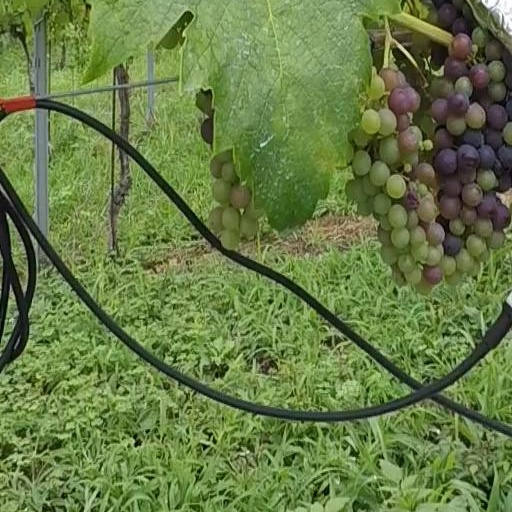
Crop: grape